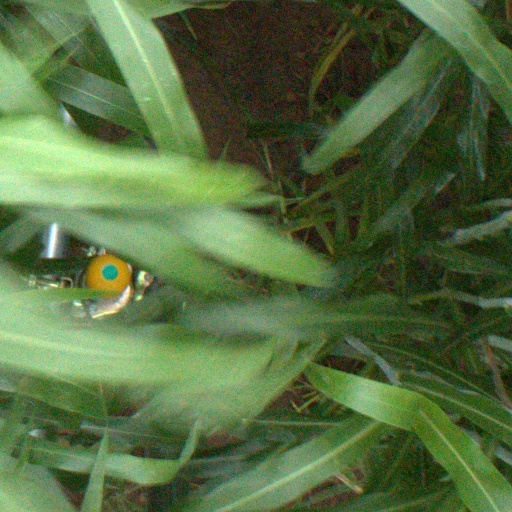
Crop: sorghum